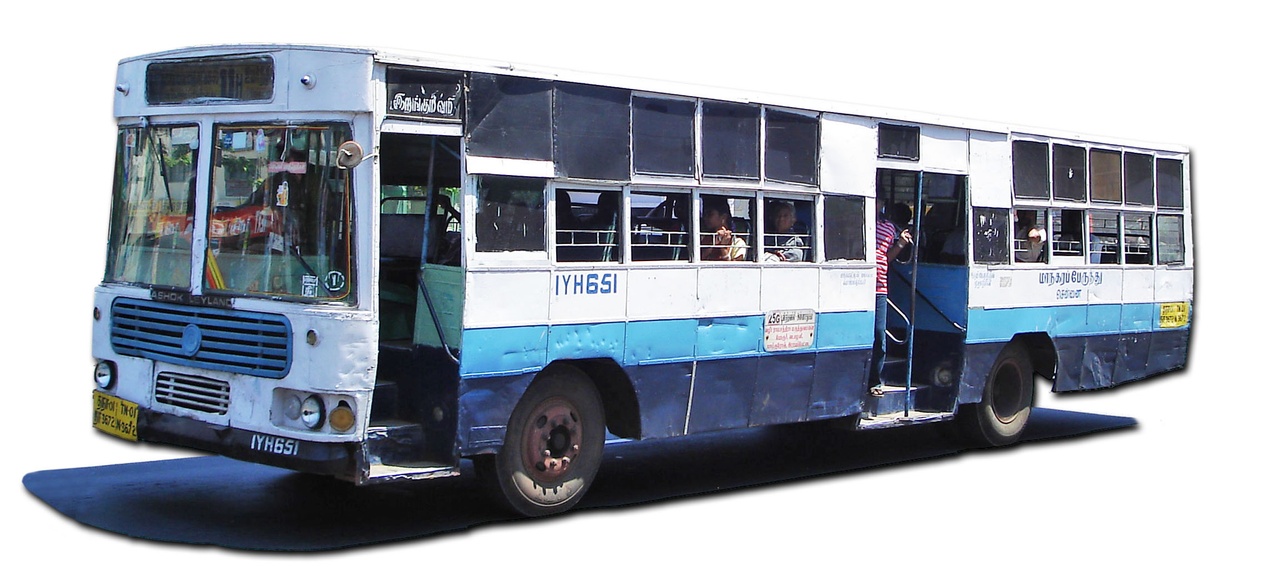
An old w:MTC (Chennai) bus.